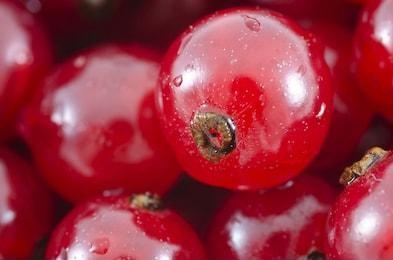
Label: redcurrant